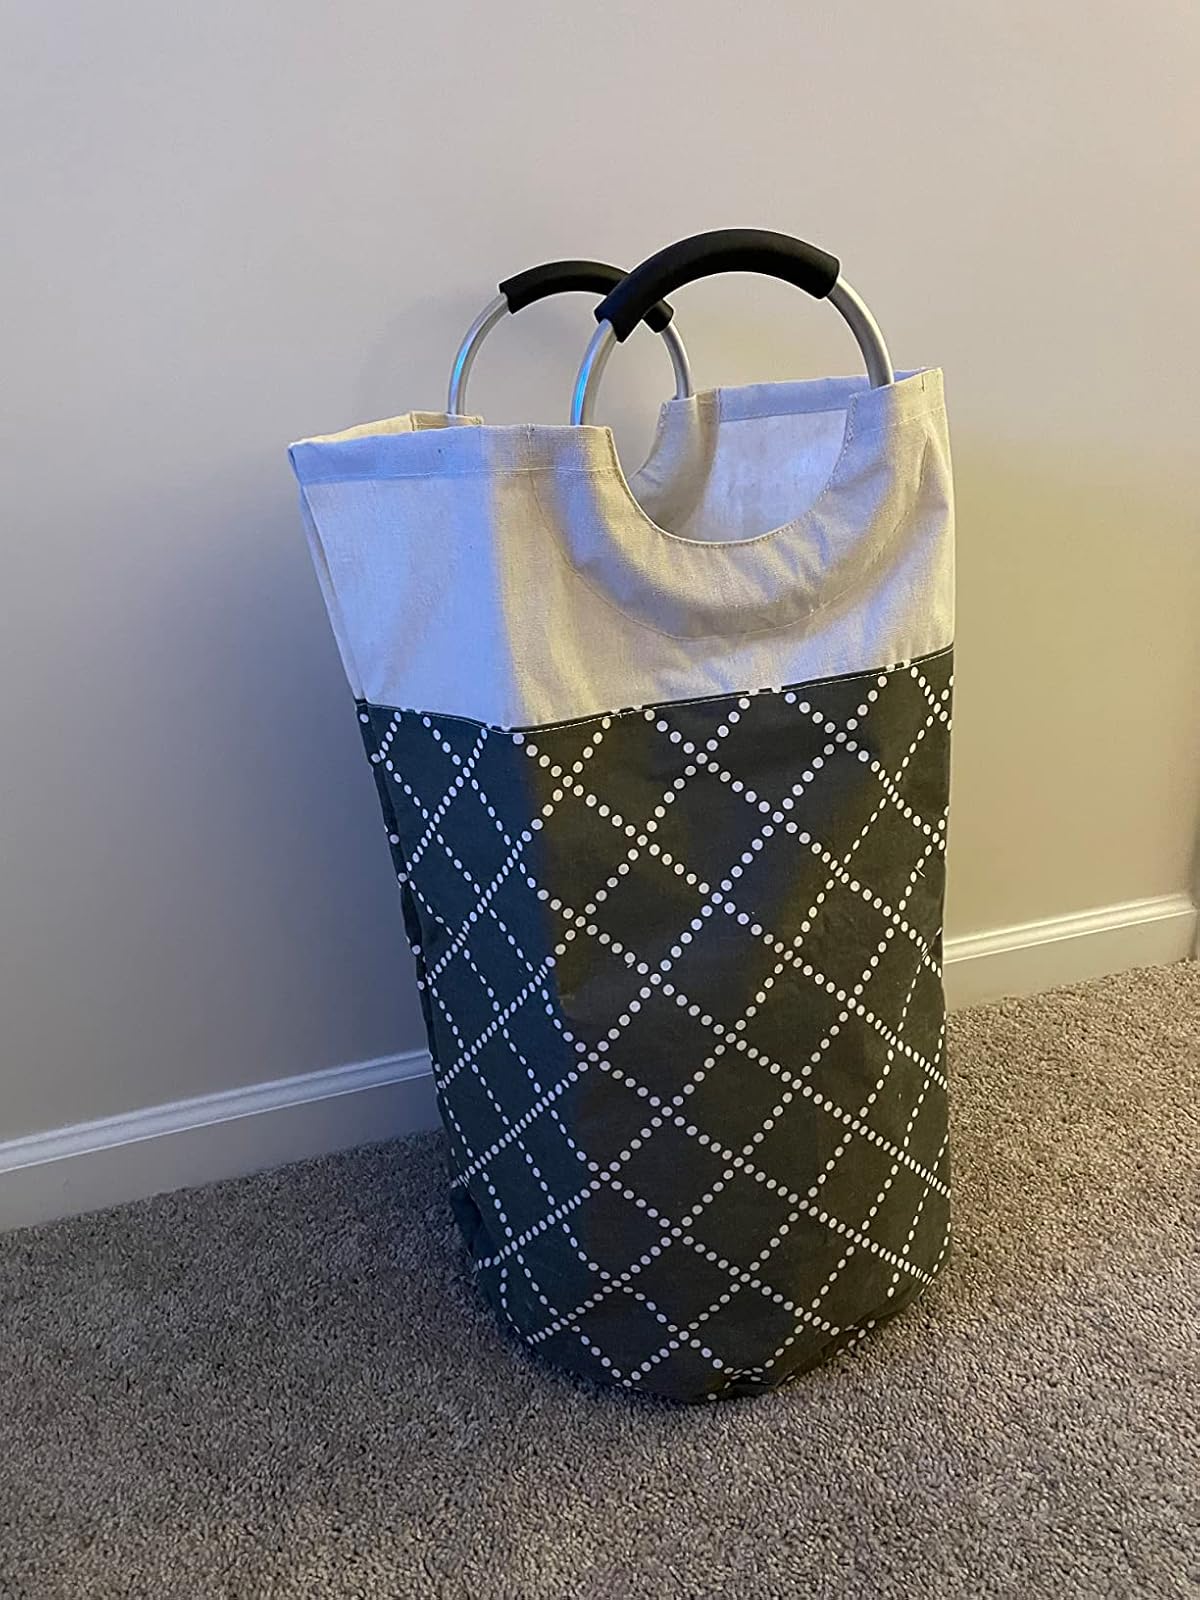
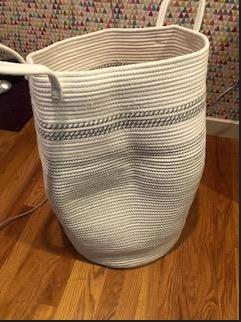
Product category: items_hamper
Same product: no